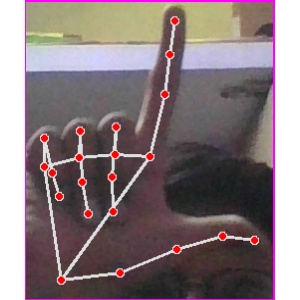
अक्षर: ल